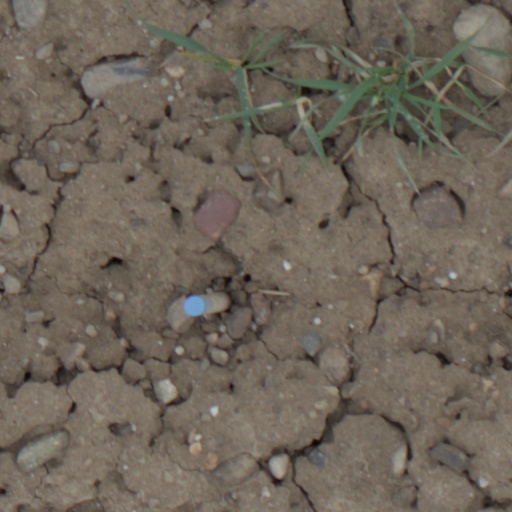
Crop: wheat